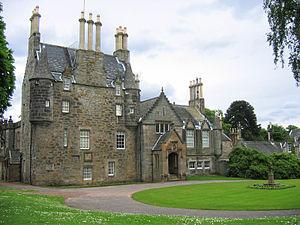
Cette liste recense les principaux châteaux du council area d'Édimbourg en Écosse.
Le château de Lauriston est une Maison-tour du XVIᵉ siècle à Édimbourg en Écosse. À ce jour exploité comme hôtel restaurant de luxe.